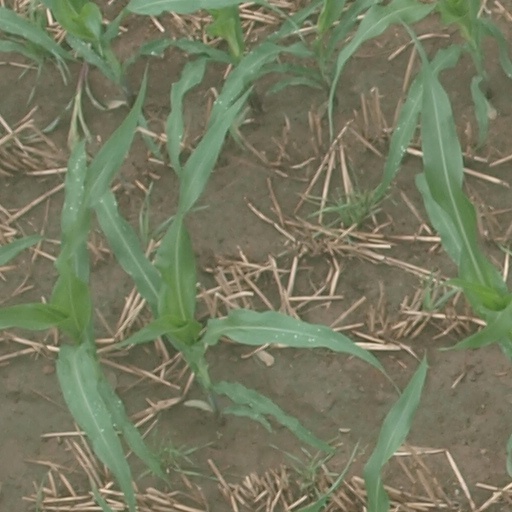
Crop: maize; corn